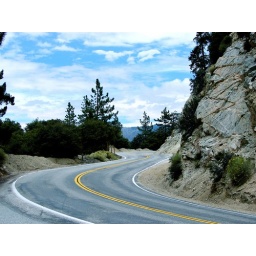
mountain road near big bear